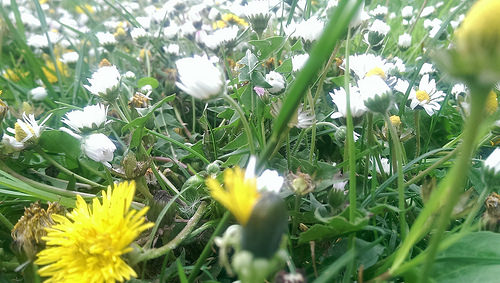
Flower: dandelion